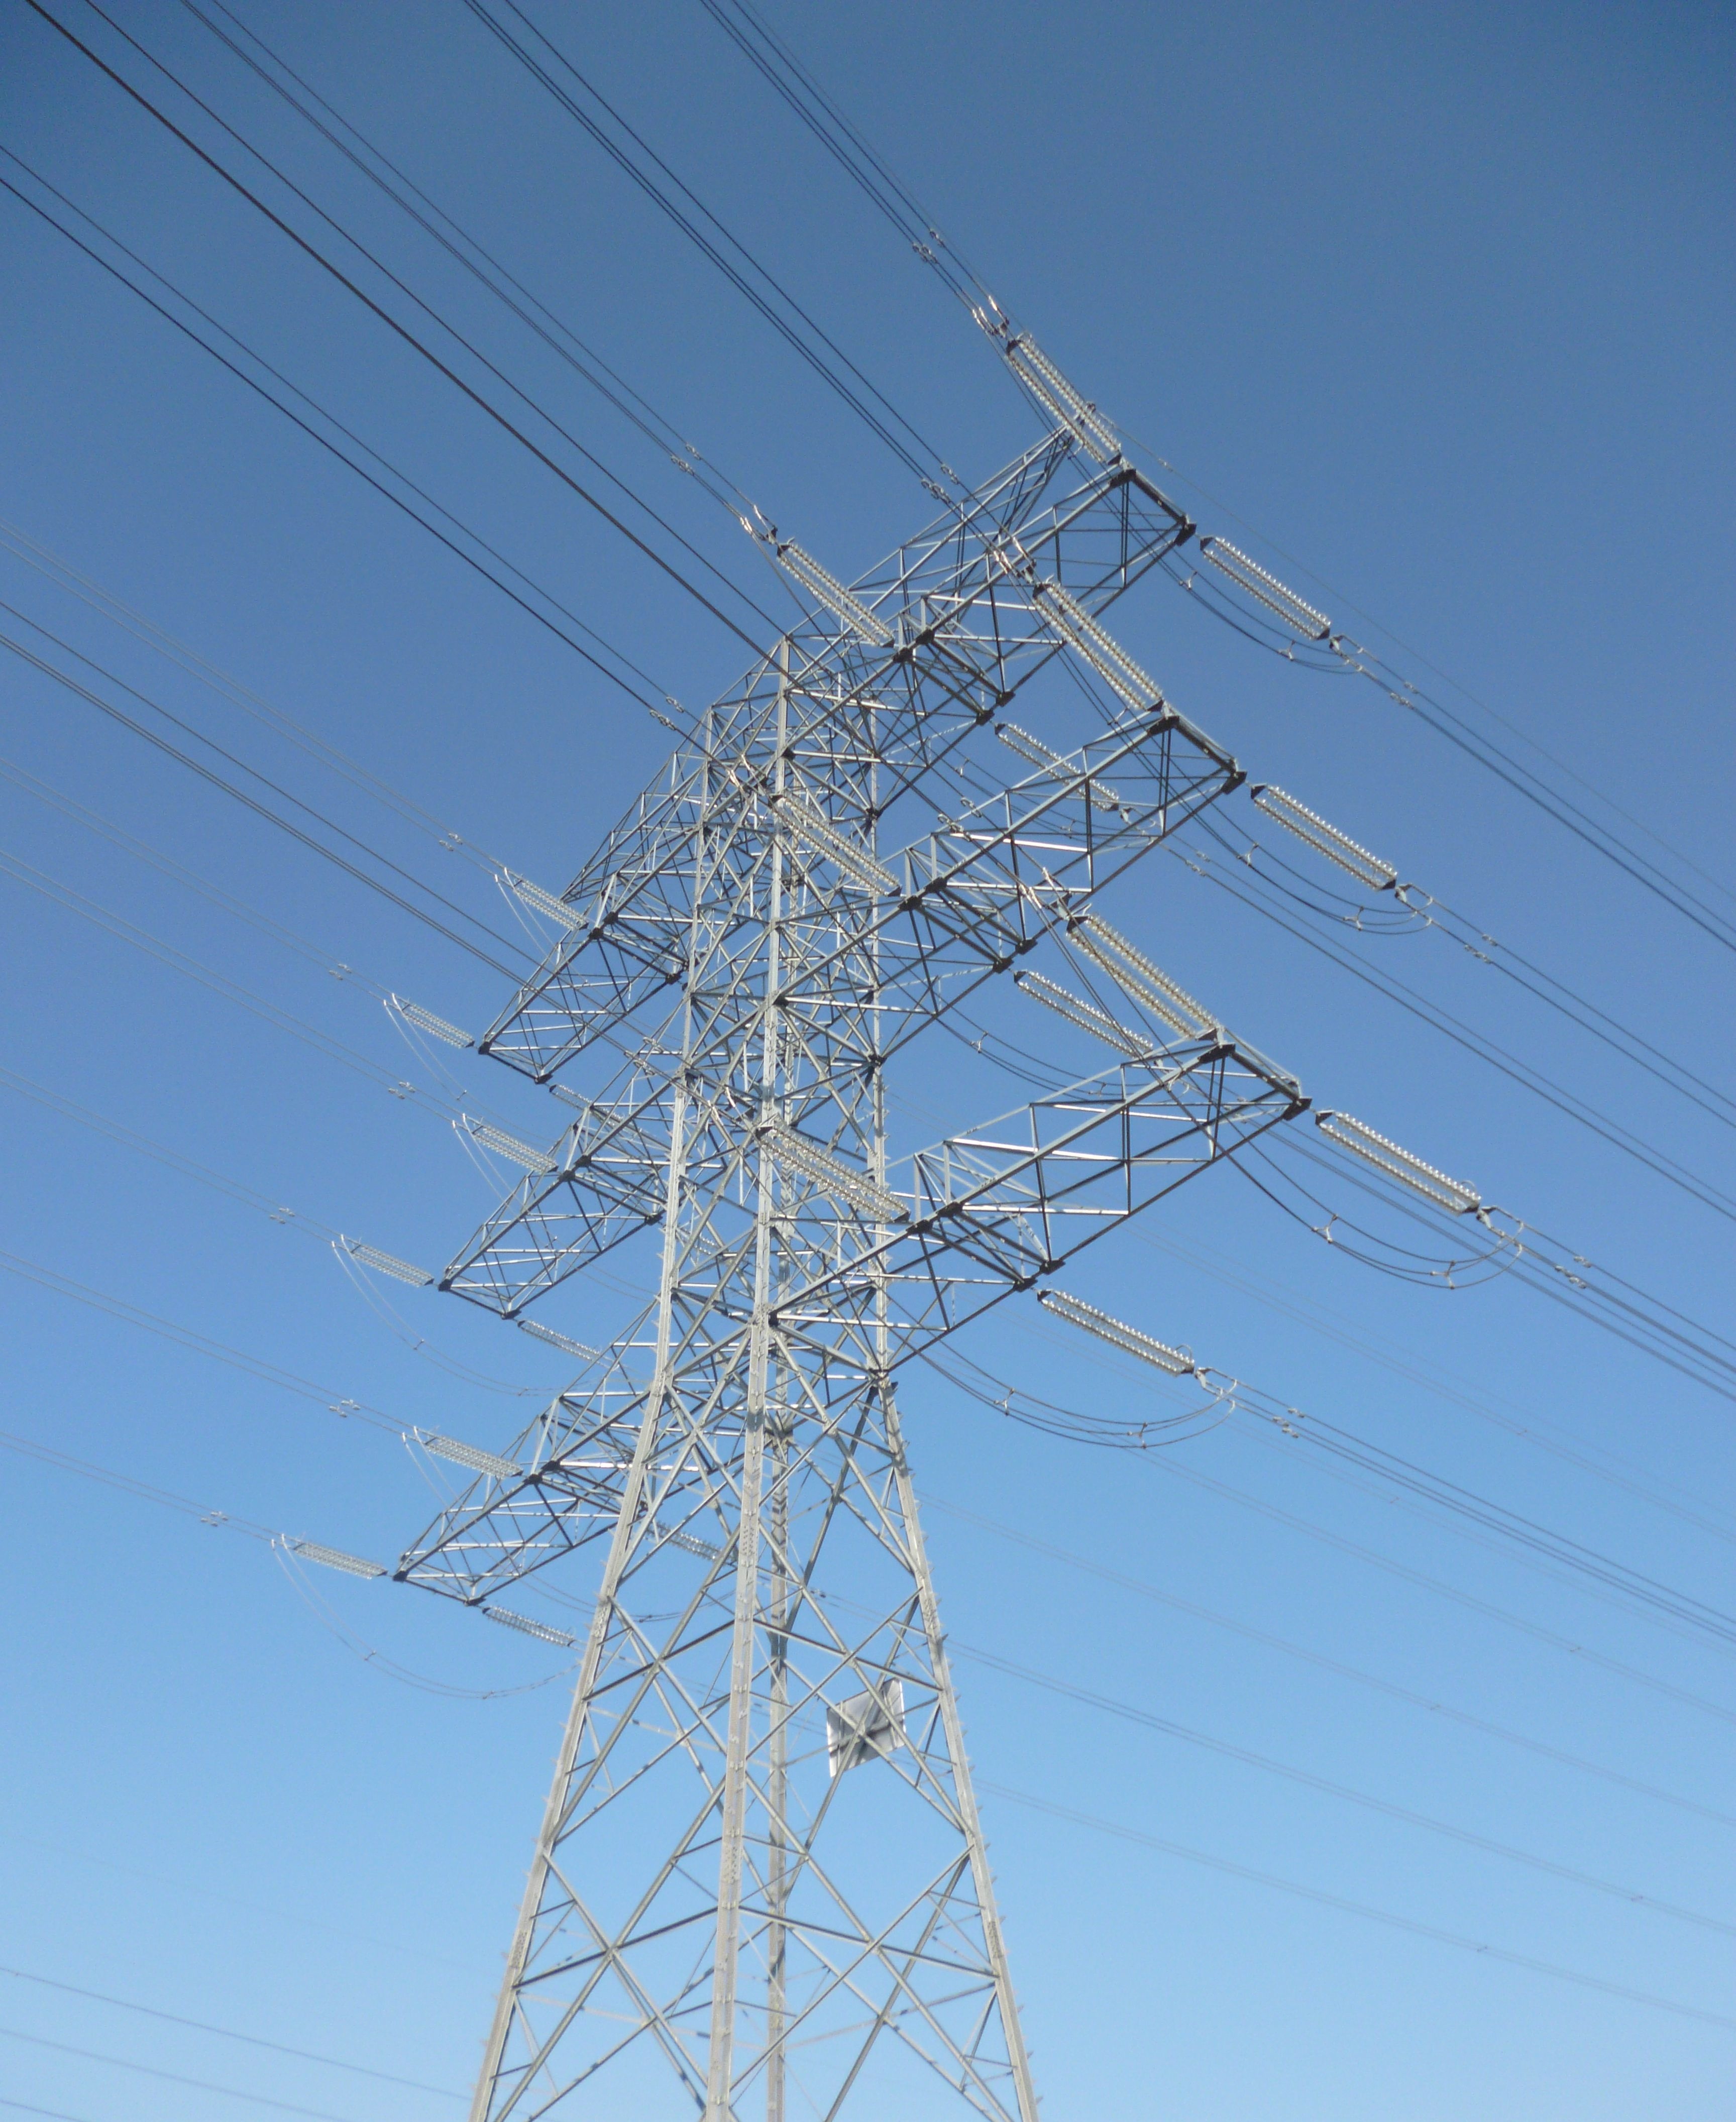
technology, line, tower, mast, electricity, transmission tower, outdoor structure, electrical supply, electronics accessory, overhead power line, outdoor power equipment